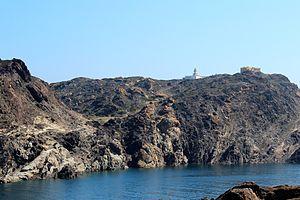
Le phare du Cap de Creus est un phare situé sur le Cap de Creus à Cadaqués, dans la comarque d'Alt Empordà, sur la Costa Brava, dans la Province de Gérone en Espagne. Il se trouve dans le Parc naturel du Cap de Creus.